Passmore Edwards Centre

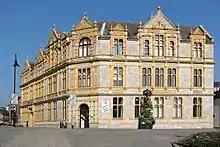
Frontage in 2008

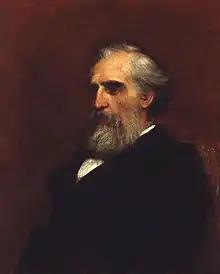
Passmore Edwards

The Passmore Edwards Centre is a grade II listed building in Newton Abbot, Devon, in England. It was built as a library and technical school by philanthropist John Passmore Edwards in memory of his mother who was born in the town. The building was completed between 1902 and 1904 to a design by architect Silvanus Trevail and his assistant Alfred Cornelius. It remains in use as a library.